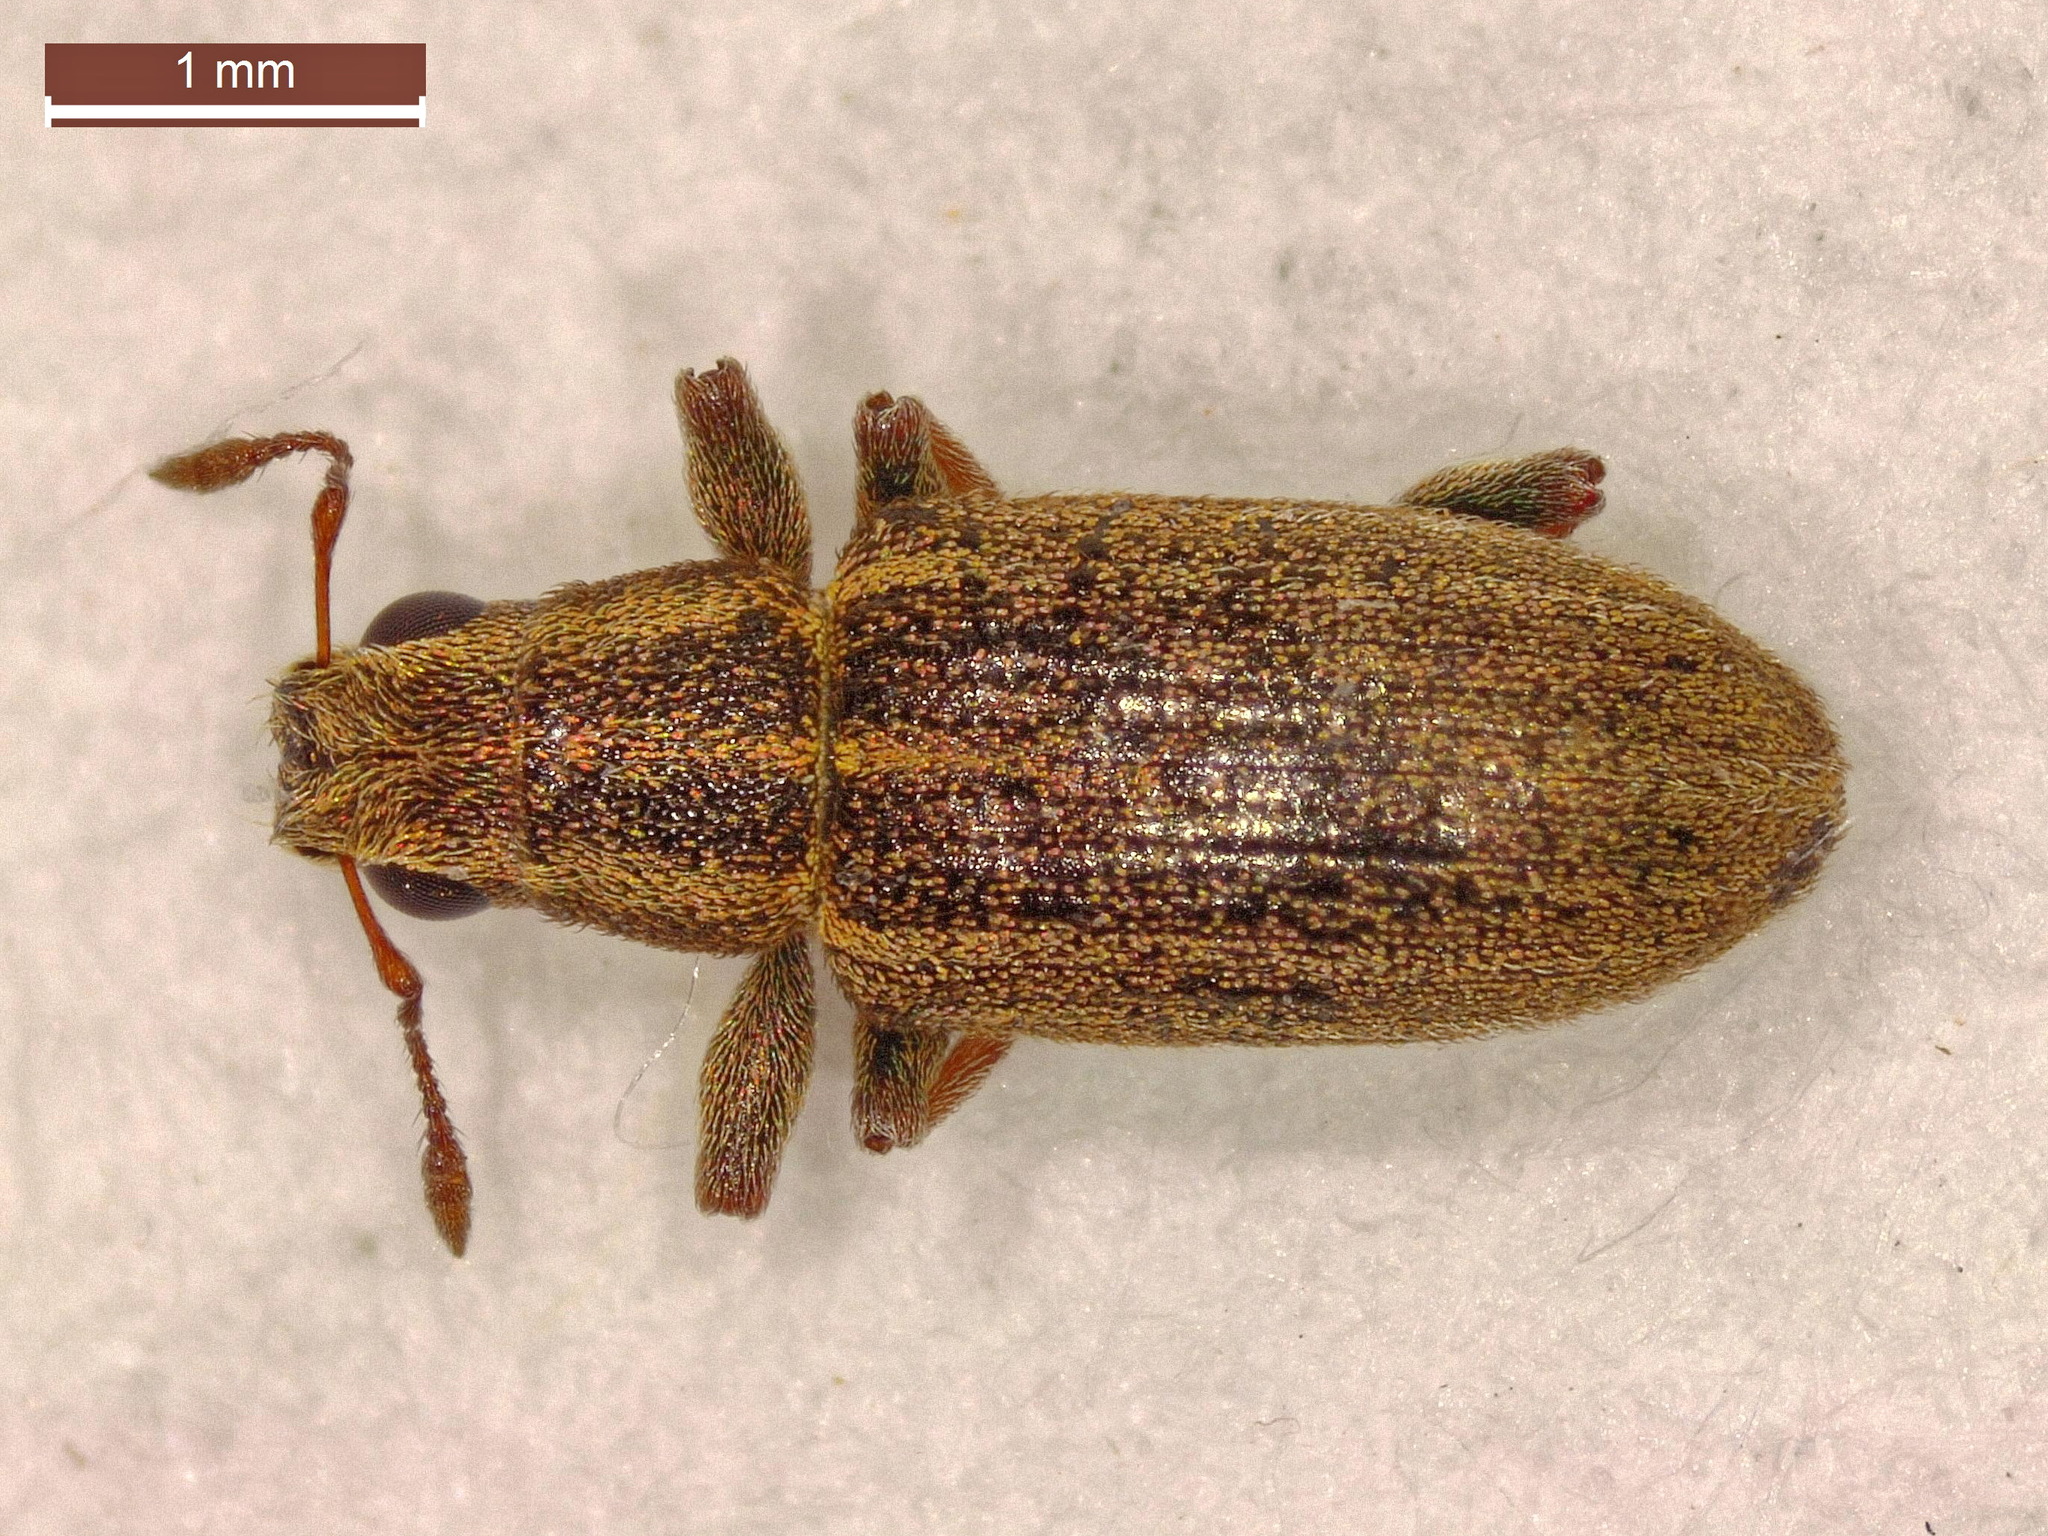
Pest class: pea_leaf_weevil